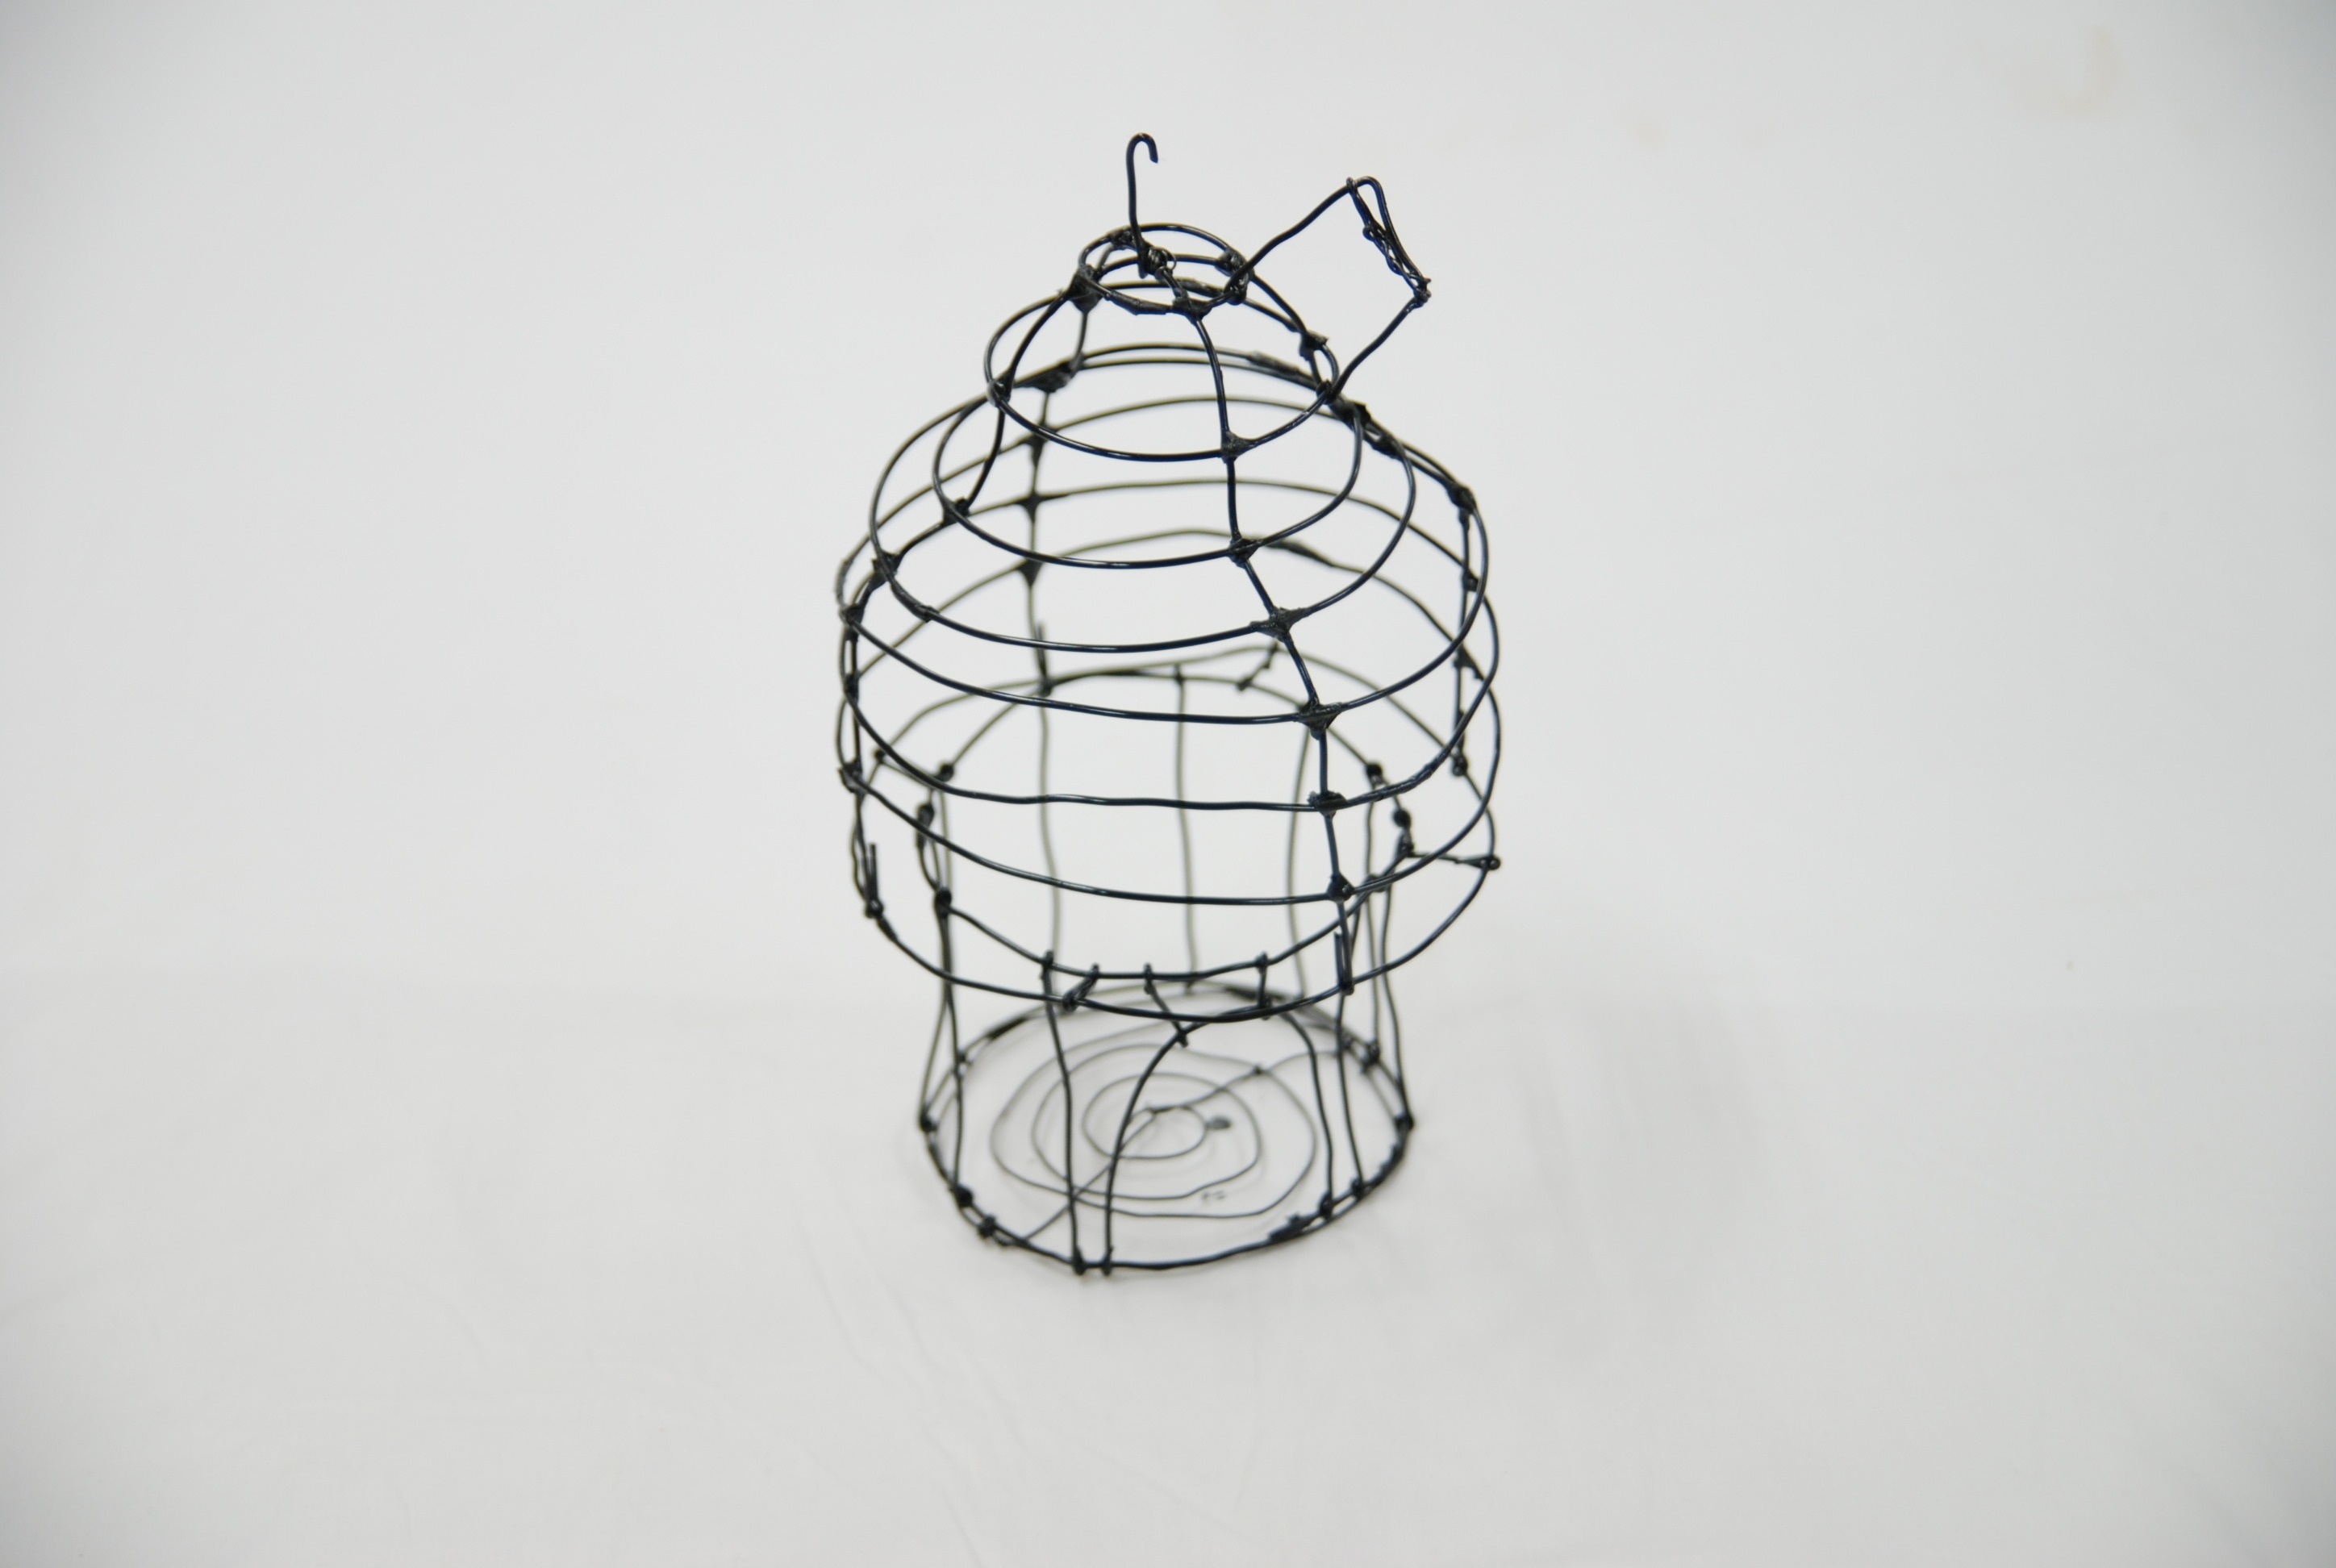
hand, white, glass, wire, pattern, box, lighting, circle, product, art, sketch, drawing, illustration, design, shape, molding, bird cage